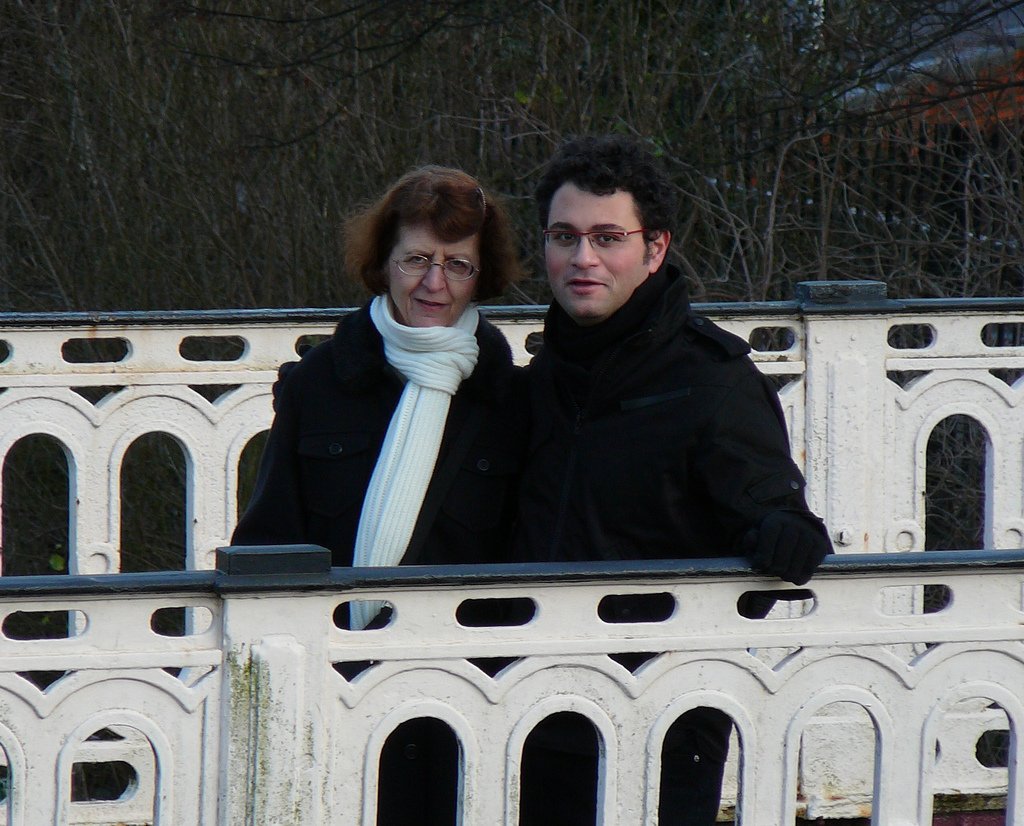
Label: not_food